Jack Abramoff Indian lobbying scandal

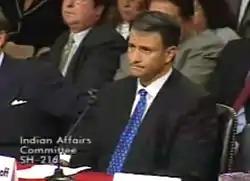
Jack Abramoff testified before the Senate Indian Affairs Committee on September 29, 2004, where he repeatedly refused to answer Senators' questions by "taking the fifth".

Abramoff and his partner Scanlon are alleged to have engaged in a series of corrupt practices in connection to their lobbying work for various Indian gaming tribes. The fees paid to Abramoff and Scanlon for this work are believed to exceed $85 million.